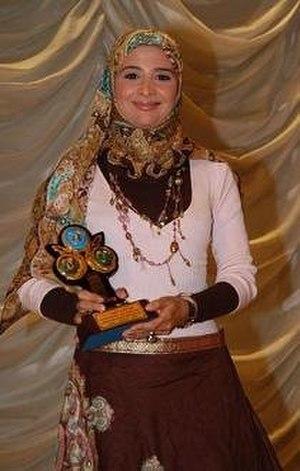
Hanan Tork est une actrice égyptienne et ancienne ballerine. Elle est née comme: Hanan Hassan Muhammad Abd El Karim, et est parfois crédité comme Hanane Turk et Hanan Turk. Elle est la sœur de deux frères: Hussein et Hossam. Son père possédait sa propre usine pour les vêtements. En plus de son travail dans les arts, Hanan est aussi un ambassadeur dans le monde entier pour la charité internationale islamique de secours. Elle a commencé sa carrière en tant que danseuse et a terminé ses études à l'Institut du Caire Ballet en 1993. Elle est ensuite devenu un membre du groupe de ballet du Caire et peu après déplacé vers le groupe de ballet classique.